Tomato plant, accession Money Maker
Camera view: horizontal (90 deg, fisheye); turntable rotation: 0 degrees
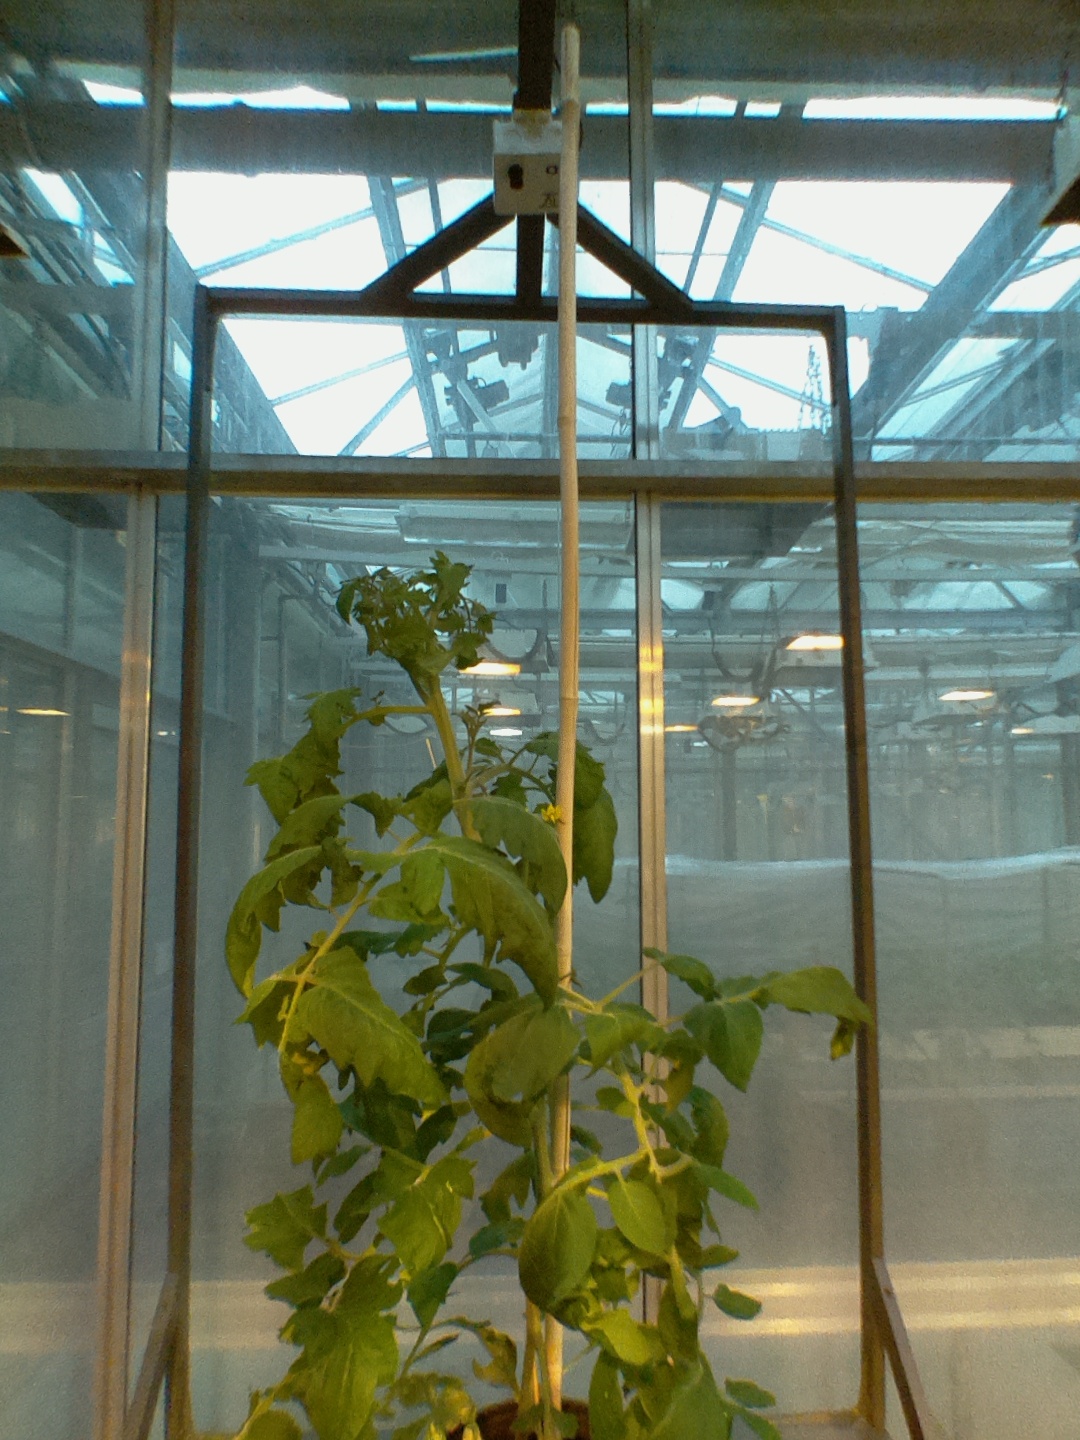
BBCH growth stage 64: 40%-50% of flowers open